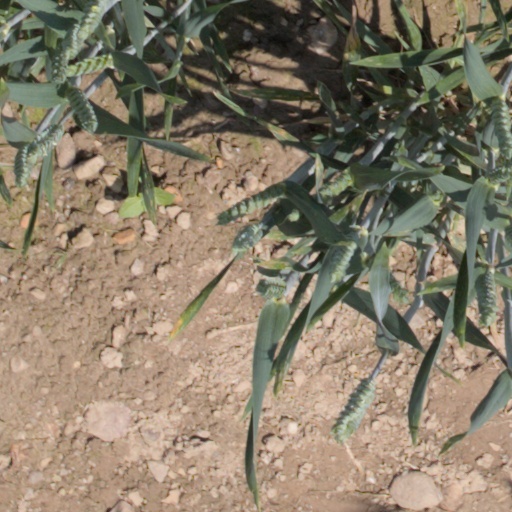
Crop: wheat